Taiwan

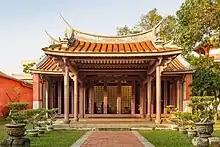
Tainan Confucian Temple built in 1665 during the Kingdom of Tungning period

Following the fall of the Ming dynasty in Beijing in 1644, Koxinga (Zheng Chenggong) pledged allegiance to the Yongli Emperor and attacked the Qing dynasty along the southeastern coast of China. In 1661, under increasing Qing pressure, he moved his forces from his base in Xiamen to Taiwan, expelling the Dutch the following year. The Dutch retook the northern fortress at Keelung in 1664, but left the island in 1668 in the face of indigenous resistance.